Pierre Lepautre (sculptor)

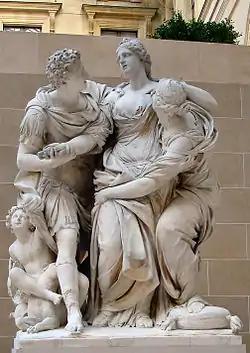
"Arria et Paetus", 1695

His completion of the over-lifesize group of "Arria et Pœtus" (finished 1695) after the design begun by Jean-Baptiste Théodon proceeded too slowly and "Énée portant son père Anchise suivi d'Ascagne" (signed and dated 1716), after François Girardon demonstrated his facility and fidelity as an executant. The sculpture of Aeneas carrying Anchises was begun in Rome, where Lepautre made numerous terracotta "bozzetti" for it. The sculpture gained renown for Lepautre: bronze reductions of it were made for collectors. The 19th-century classicizing sculptor David d'Angers had one of Lepautre's designs for it, which was given by his widow to the museum in his native city.